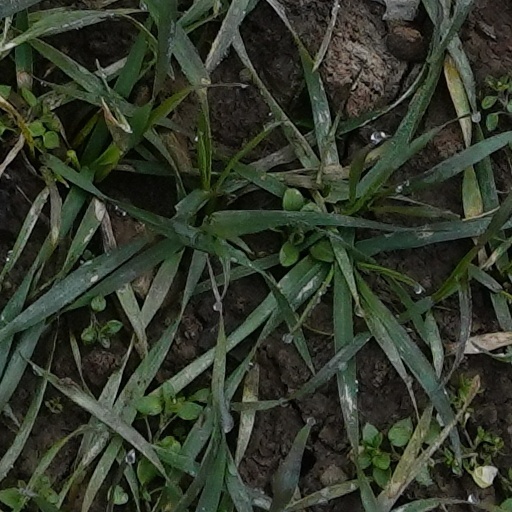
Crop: wheat